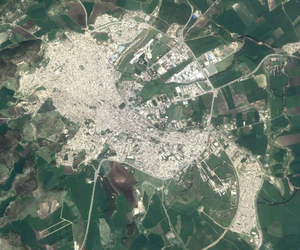
Image satellite du ville de Béja, Tunisie
Béja est une ville du Nord-Ouest de la Tunisie située à une centaine de kilomètres de Tunis et à une cinquantaine de kilomètres de la frontière tuniso-algérienne.